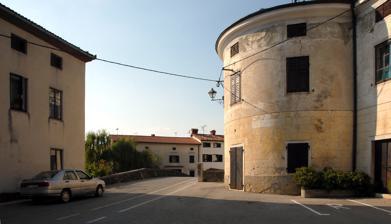
Building: Baumkircher Tower
Country: Slovenia
Year built: 1342
Baumkircher Tower (right) Tower and its bridge The Baumkircher Tower ( Slovene : Baumkircherjev Turn , from German : Baumkircher Turm ), also known as Tabor Castle ( Grad Tabor ) or Lower Castle ( Spodnji grad ), is a defensive tower or small castle located in the town of Vipava in southwestern Slovenia . History The tower was built by Herhlin Kranspergar in 1342, as a fortification guarding the adjacent stone bridge across the Vipava River . In 1386, the knight Haertl sold it to Hermann I of Celje After passing from their hands to the Patriarchate of Aquileia to the Habsburgs , it was given in fief to the knights Baumkircher, who lent it its current name. The family retained it until 1471, when then-owner Andreas Baumkircher instigated a revolt of the Styrian nobility against Holy Roman Emperor Frederick III , and was beheaded for treason in Graz . The castle then reverted to the duchy of Carniola , and was managed by its officers and leaseholders. The latter included Jurij Gallo, who between 1517 and 1521 subleased the tower to Carniolan vicedom (bishop's deputy in secular affairs) Erasmus Braunwart. From either 1533 or 1624 (sources vary) to the end of World War I, the castle was a possession of the Lanthieri family. The preserved elements of the structure include a part of the old main building, the defensive tower, and a partial wall with a gateway and a stone relief of the Lanthieri arms, dated 1653, set above the portal. References